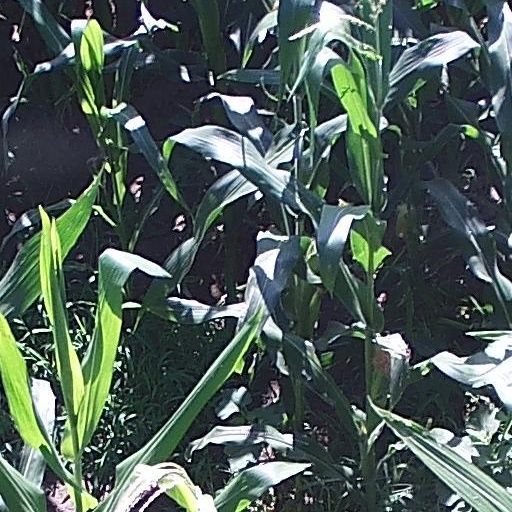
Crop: maize; corn